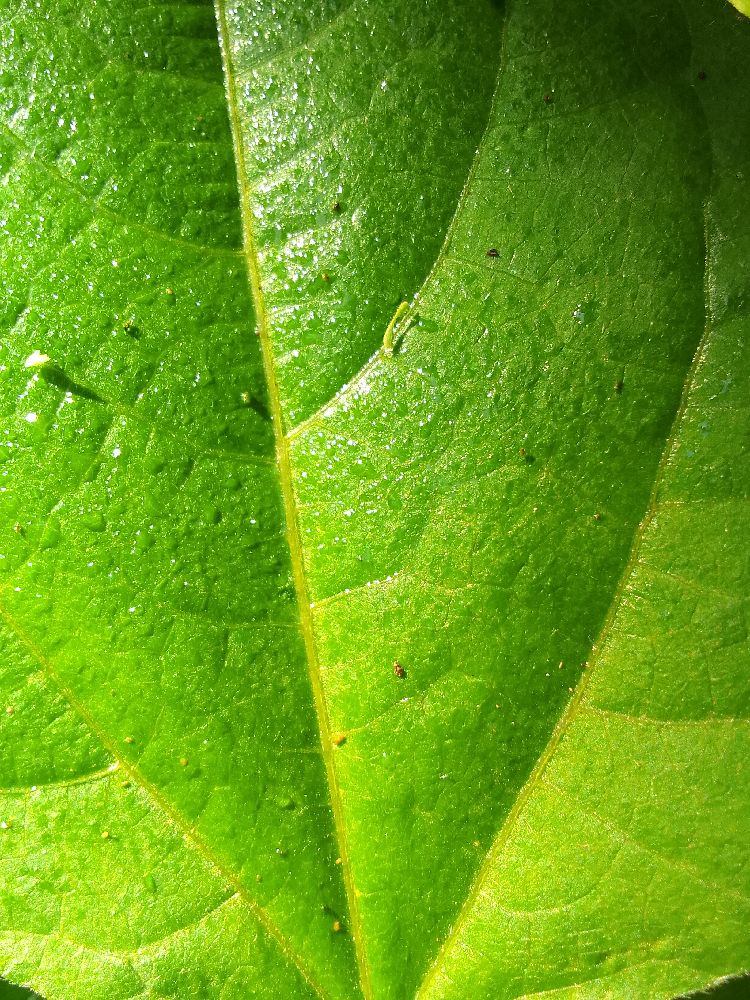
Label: healthy